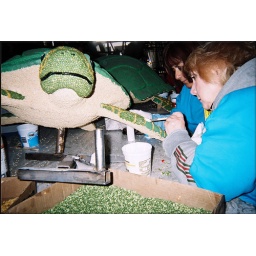
Sea turtle covered underneath with coconut flakes, and on top with green split peas.